Bremen, Georgia

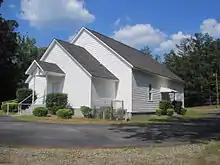

Bremen is the home of Hugh McGraw, a noted scholar of American hymnody and the foremost expert in and promoter of the Sacred Harp tradition of shape note singing. The Sacred Harp Publishing Company, which McGraw led from 1958 to 2002, is located in nearby Carrollton. Holly Springs Primitive Baptist Church, which holds an annual two-day Sacred Harp singing convention in June and an-all day singing in November, is located in Bremen. The Church at Chapelhill meets at Mill Town Music Hall on Sunday at 11am.